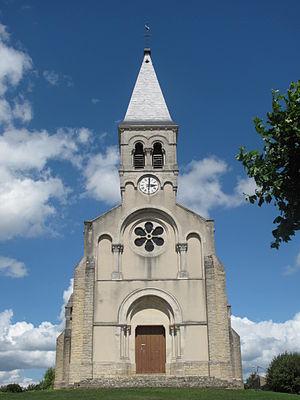
L'église de Lacrost, Saône-et-Loire
Lacrost est une commune française située dans le département de Saône-et-Loire en région Bourgogne-Franche-Comté.